Operation Sportpalast

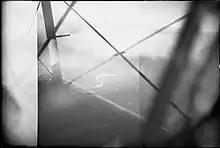
A photo taken from an Albacore showing "Tirpitz" turning to evade torpedoes during the attack on 9 March

The British strike force was organised into four sub-flights, each with three Albacores, and was led by Lieutenant Commander Bill Lucas from 832 Squadron. Lucas had only recently joined the squadron and had no training in attacking enemy warships. He spotted the German ships at 8:40 am, and ordered his command to approach them at an altitude of where scattered cloud might hide the aircraft from sight. Due to a strong easterly wind and the German ships' fast speed, the Albacores' closing speed was only . British torpedo bomber doctrine called for strike forces to overtake their targets, and then have half the aircraft attack from the port and the others from the starboard with the torpedoes being released simultaneously between and from the enemy ships. Such an attack would be difficult for large warships to evade. Due to the slow closing speed, Lucas instead ordered each sub-flight to attack independently.